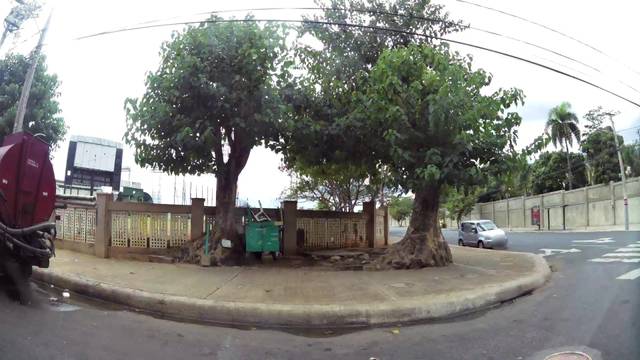
Region: Dominican Republic
Coordinates: 18.49, -69.925